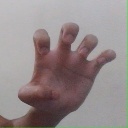
अक्षर: झ